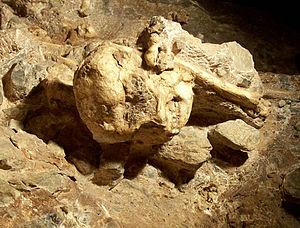
détail du crâne de Little Foot encore en place dans la grotte de Sterkfontein, novembre 2006
« Little Foot » est le surnom donné au squelette fossile d'une australopithèque, découvert en 1994 et 1997 par Ronald J. Clarke dans des circonstances exceptionnelles, à Sterkfontein, en Afrique du Sud. Ce fossile aujourd'hui dégagé représente le squelette d'australopithèque le plus complet jamais découvert à ce jour. Avant que l'histoire géologique du site soit précisée, son âge a fait l'objet d'estimations contradictoires, allant de 2,2 à 4 millions d'années. Une étude publiée en 2015 indique qu'il date de 3,67 millions d’années, et est ainsi plus ancien que Lucy.